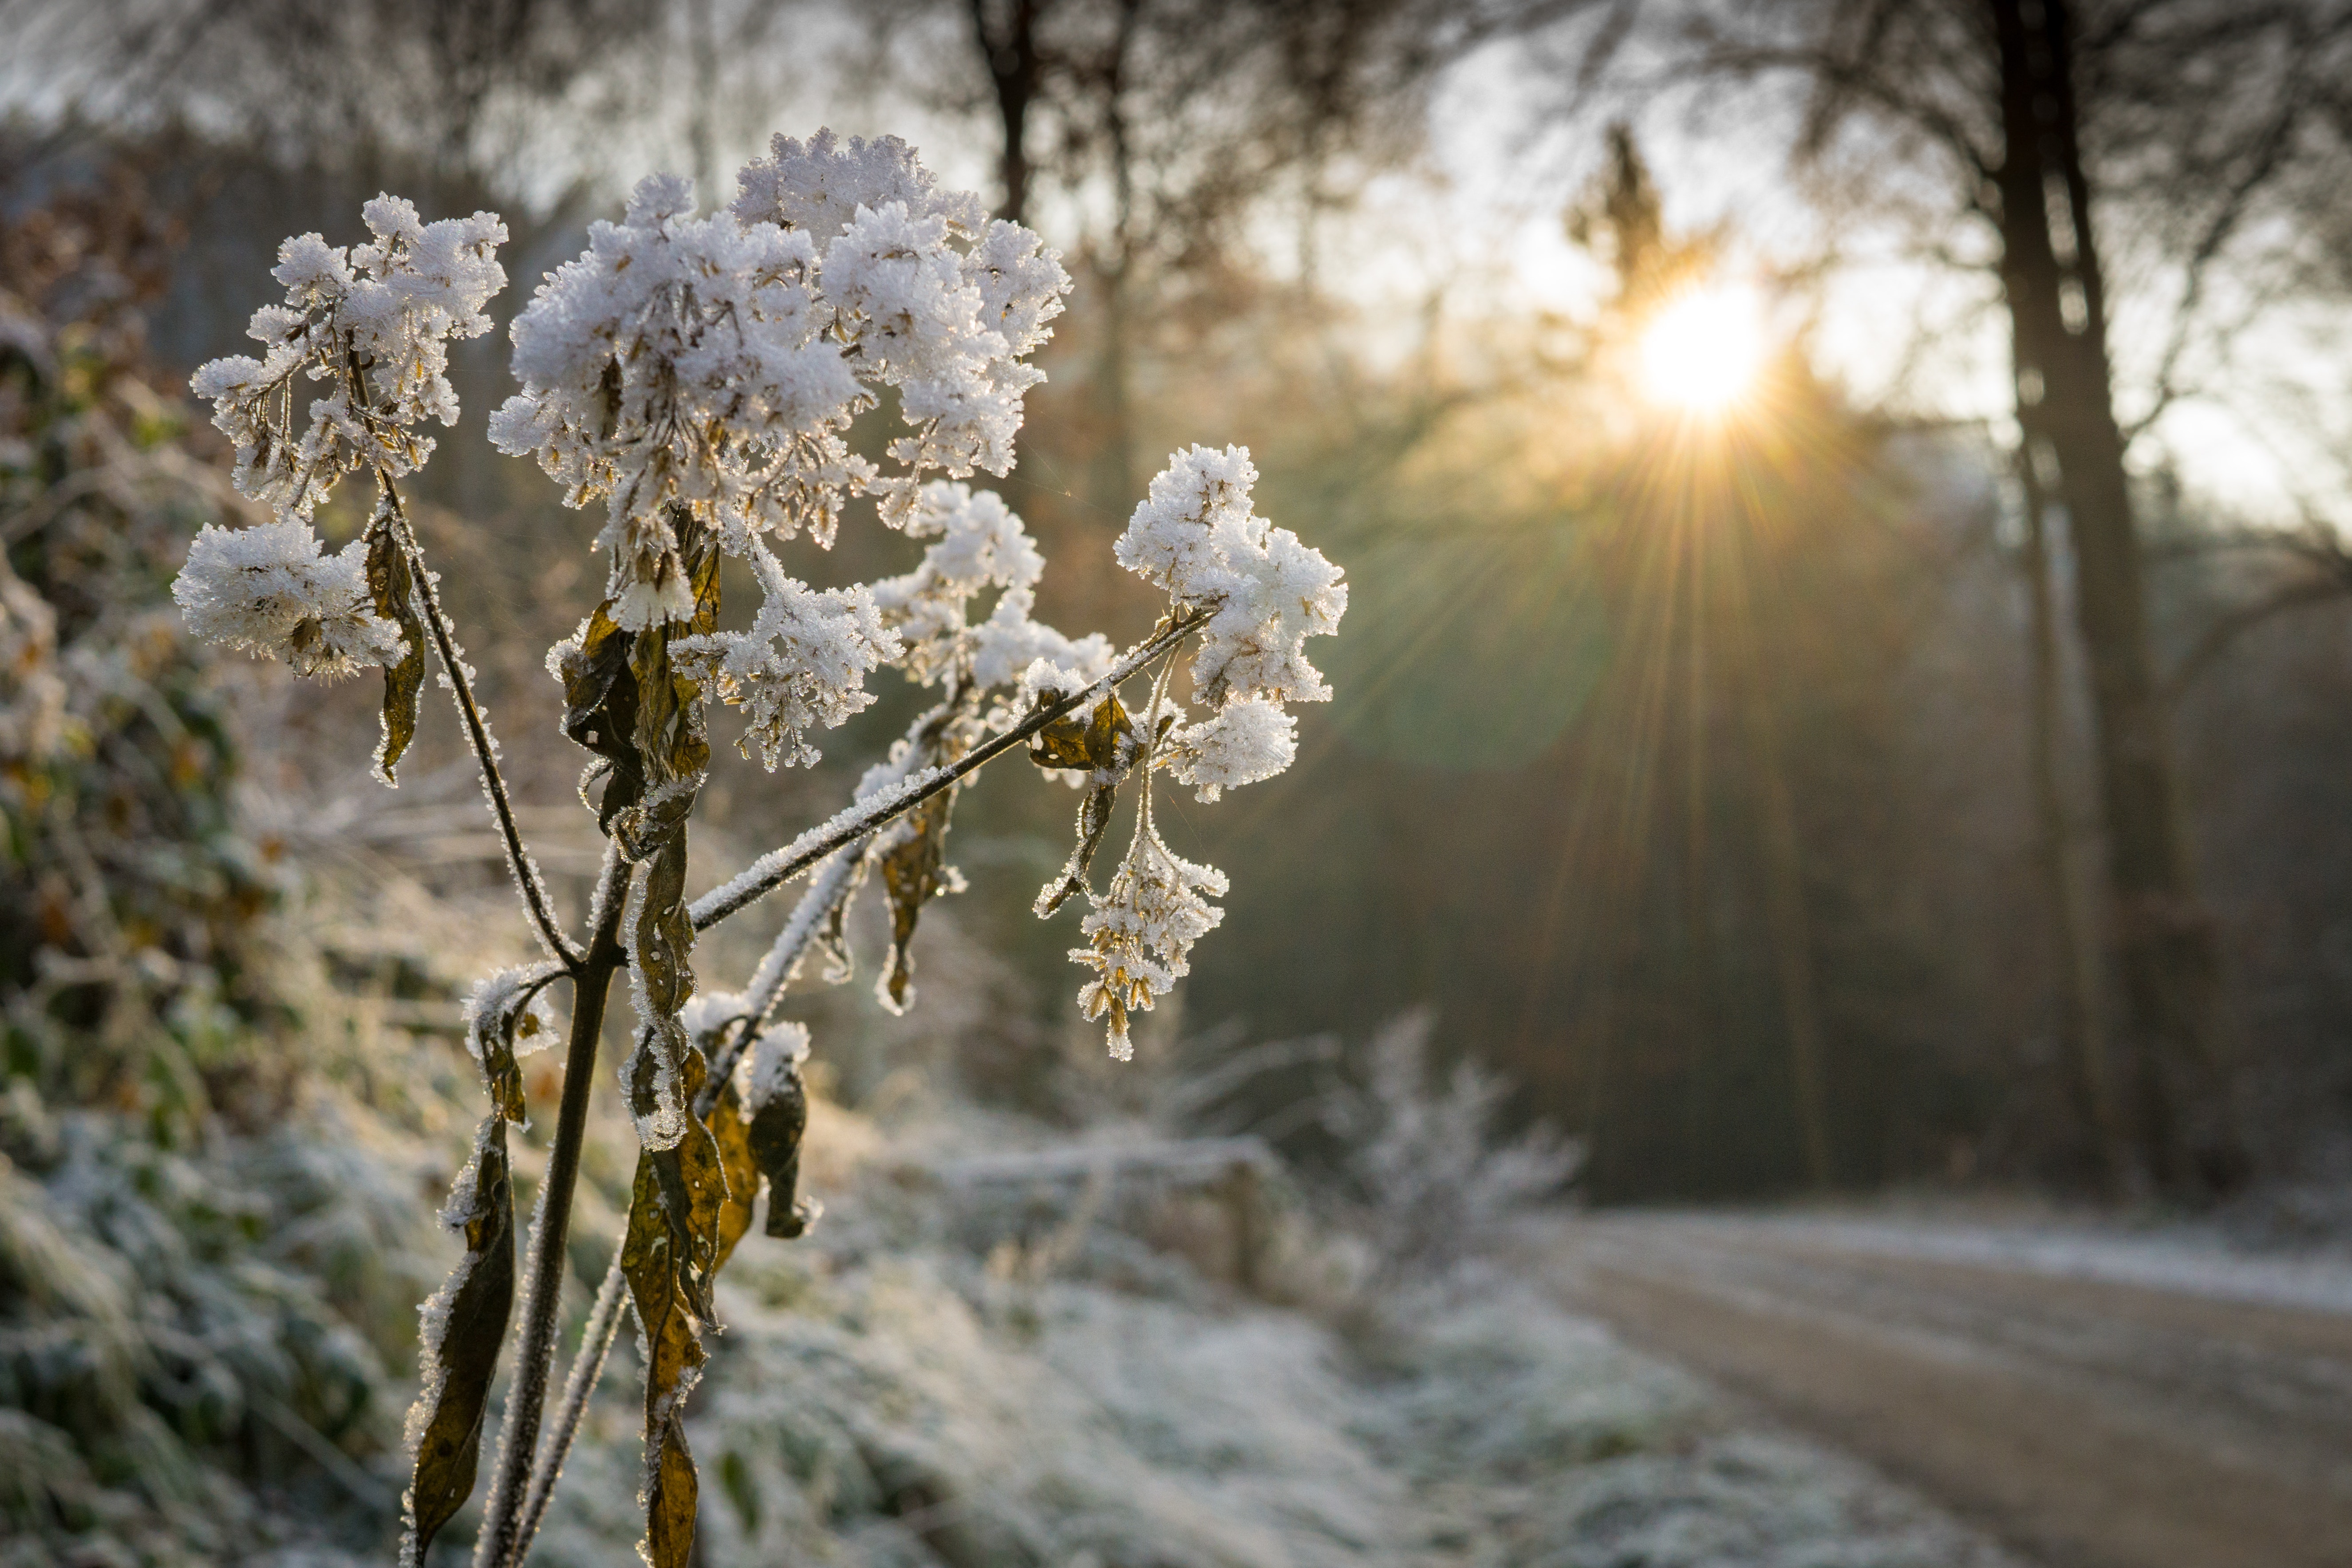
winter, frost, nature, freezing, snow, tree, natural landscape, light, sunlight, morning, atmospheric phenomenon, branch, plant, sky, ice, twig, spring, flower, grass, plant stem, photography, forest, landscape, Heracleum plant, wildflower